Korean Buddhist sculpture

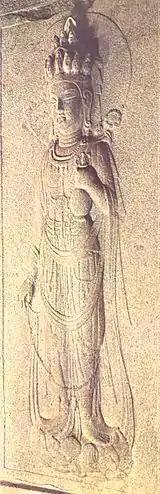
Eleven-faced Avalokitesvara. Silla, 8th century. It is on the back wall under the dome of the Seokguram in Gyeongju Korea. It stands 2.18 meters in height. The Avalokitesvara wears a crown, is dressed in robes and jewelry and holds a vase containing a lotus blossom.

Korean Buddhist sculpture is one of the major areas of Korean art. Buddhism, a religion originating in what is now India, was transmitted to Korea via China in the late 4th century. Buddhism introduced major changes in Korean society. The complexity of the religious sutras sent to Korea required the aristocrats who adopted the religion to become literate and required the training and importation of literate scribes. Little evidence of religious art exists in Korea before the introduction of Buddhism. Subsequent to its introduction, the religion inspired the production of devotional art as well as the beginnings of sophisticated temple architecture.